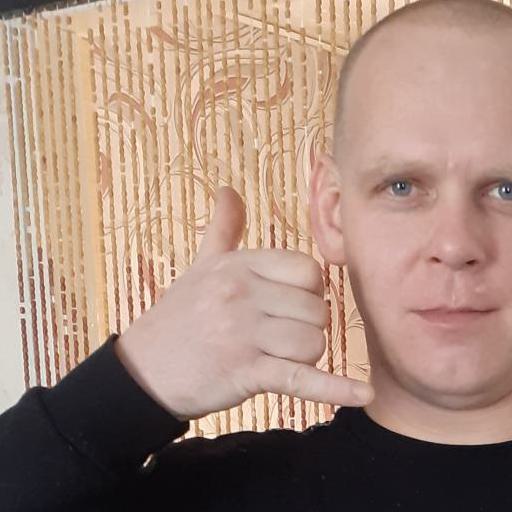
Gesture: call